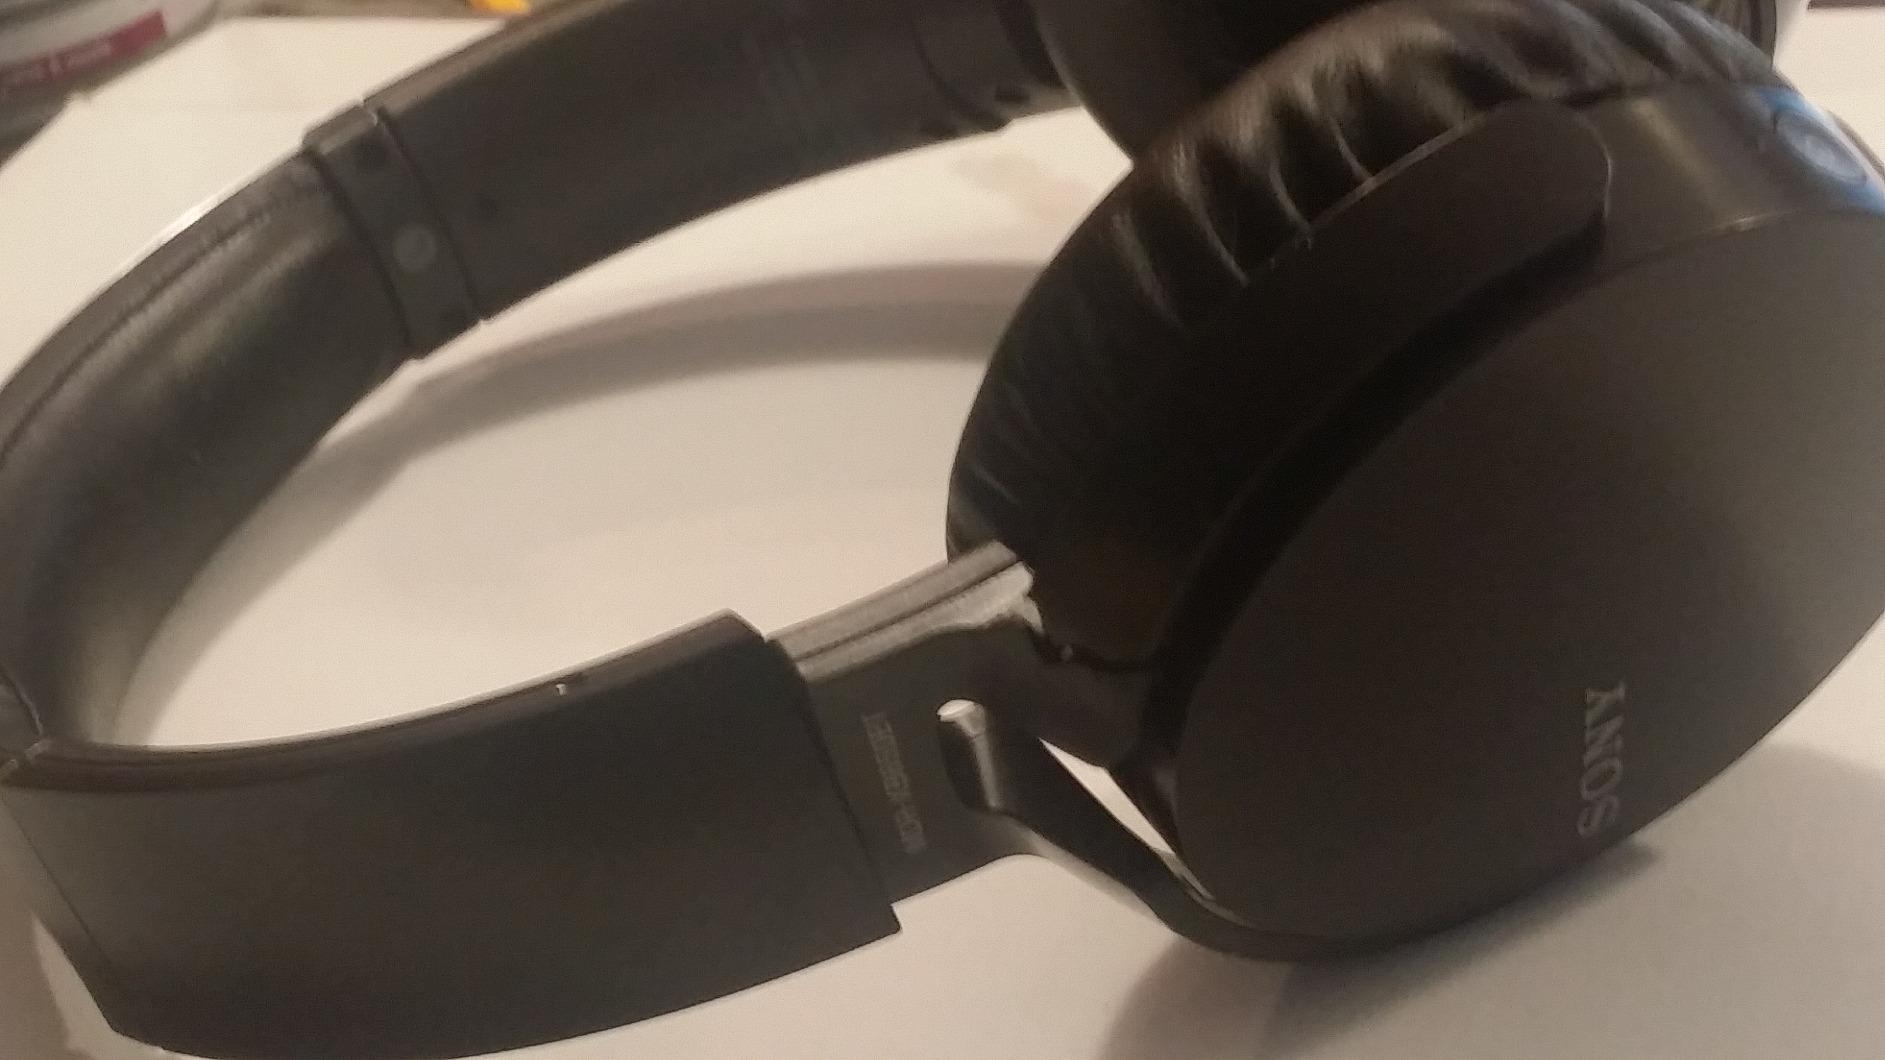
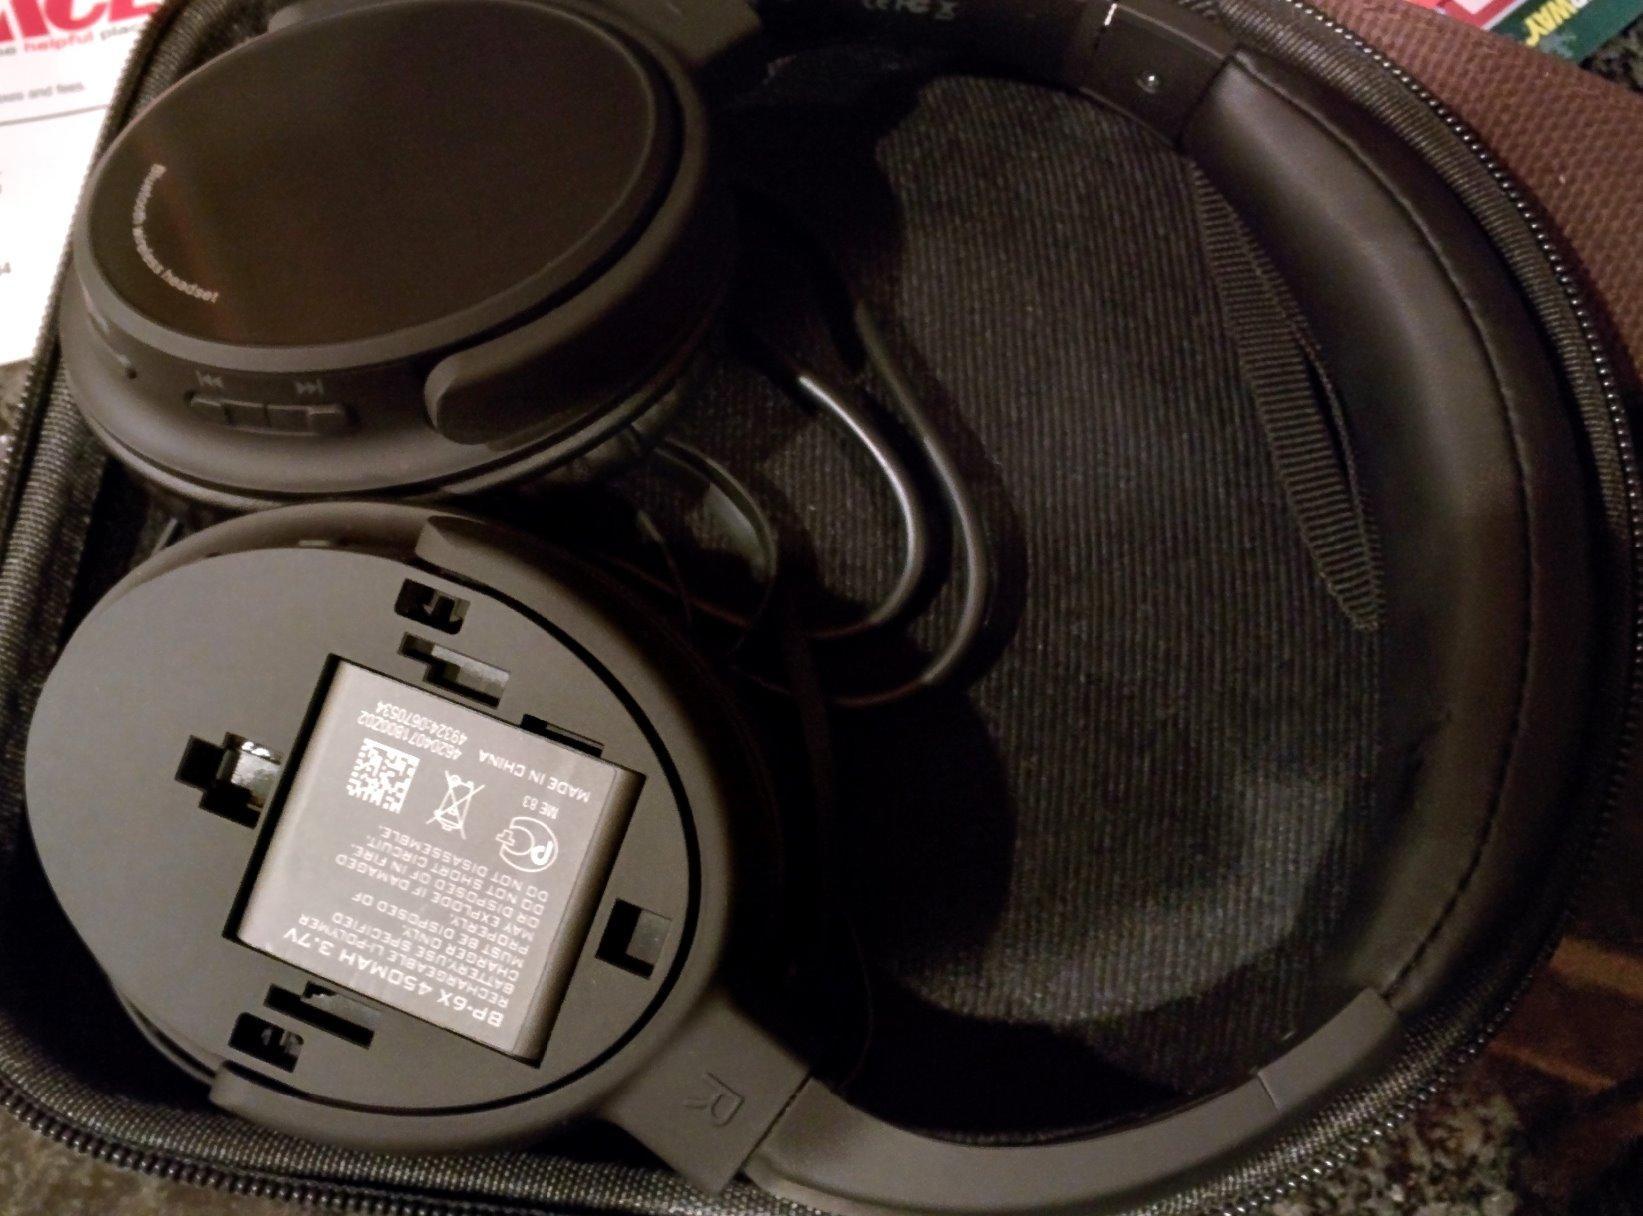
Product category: headphones
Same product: no